Southeast African cheetah

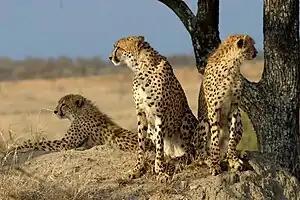
Three males at Sabi Sand Game Reserve, South Africa

The Southeast African cheetah usually lives on grasslands, savannahs, scrub forests, and arid environments such as deserts and semidesert steppes. These cheetahs can be found in open fields, where they chase and hunt herbivorous mammals such as antelopes at a very high speed. In South Africa, the cheetah also prefers woodlands (in Kruger National Park), shrublands, high mountains, mountainous grasslands, and montane areas where favorable prey are mostly available.